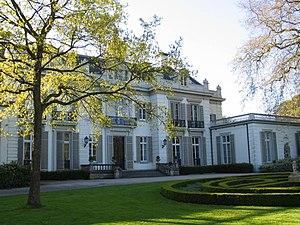
Heemstede est un village et une commune néerlandaise située en province de Hollande-Septentrionale. Lors du recensement de 2019, elle compte 27 278 habitants. Heemstede est bordée au nord-est par Haarlem, au sud-est par Haarlemmermeer et au sud-ouest par Bloemendaal. La gare de Heemstede, située sur la ligne d'Amsterdam à Rotterdam, dessert la commune.